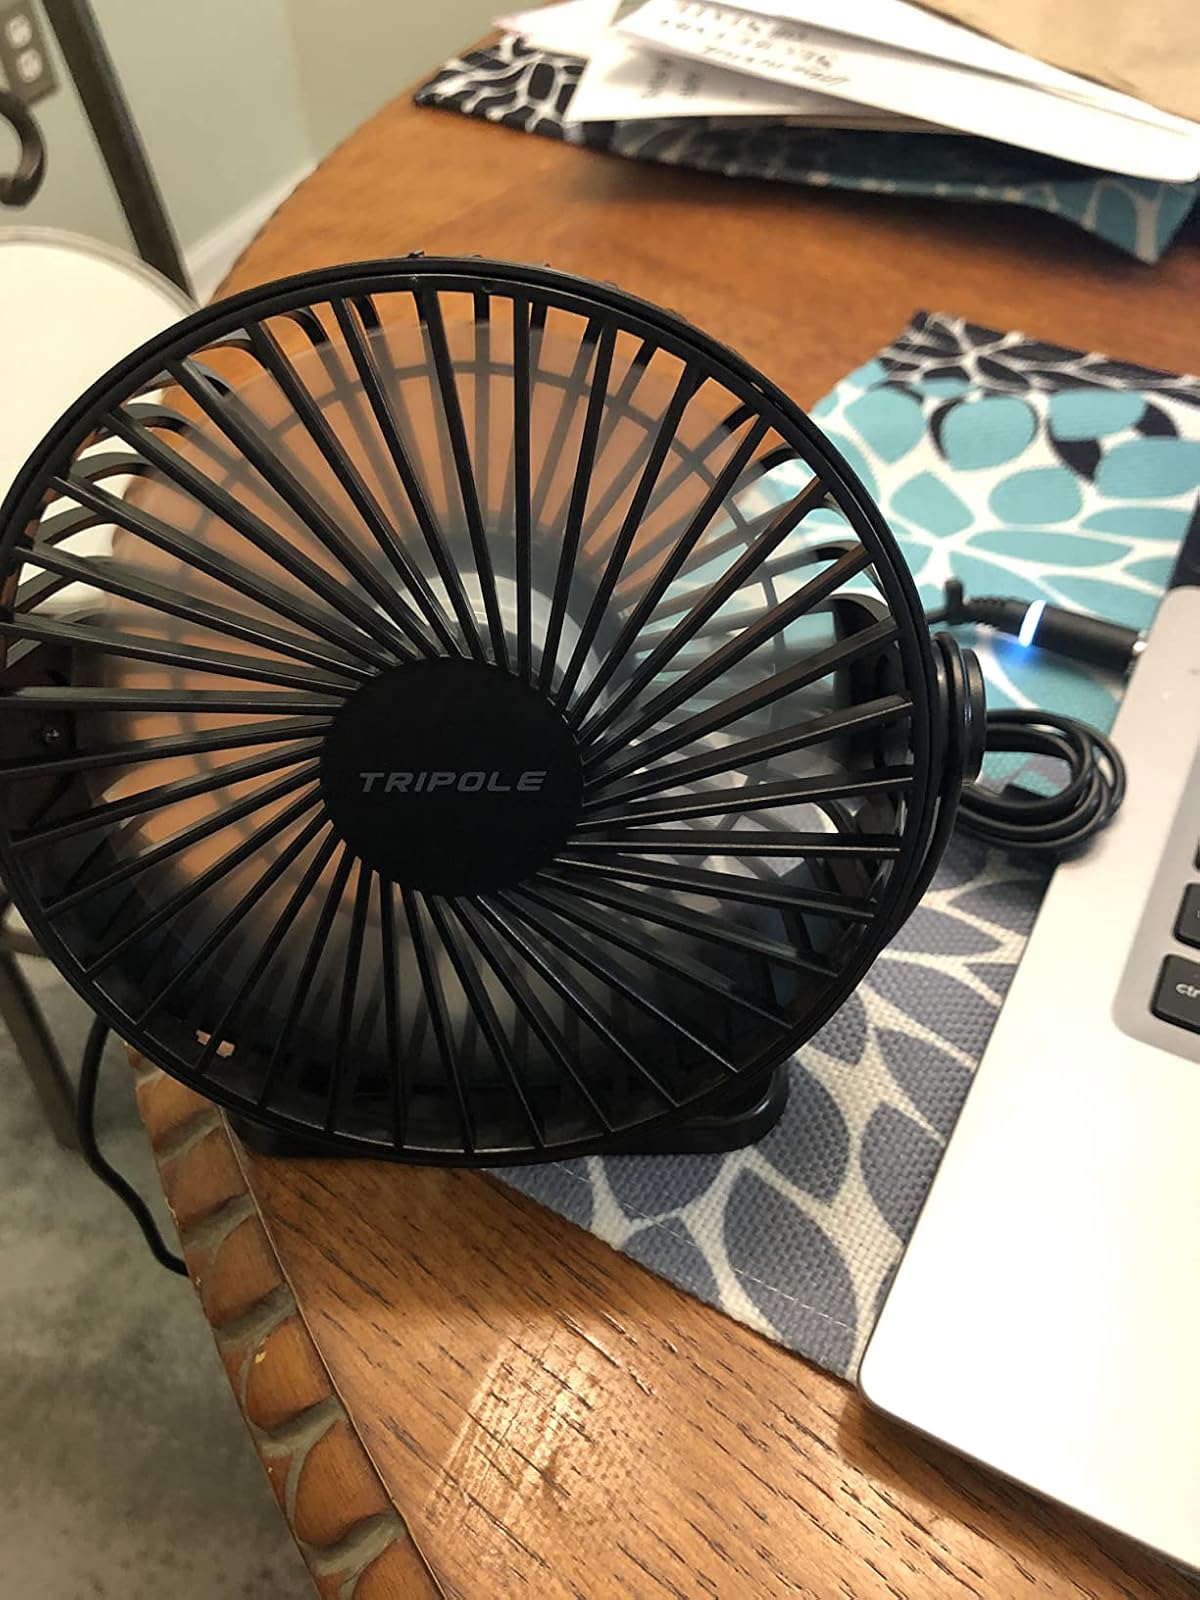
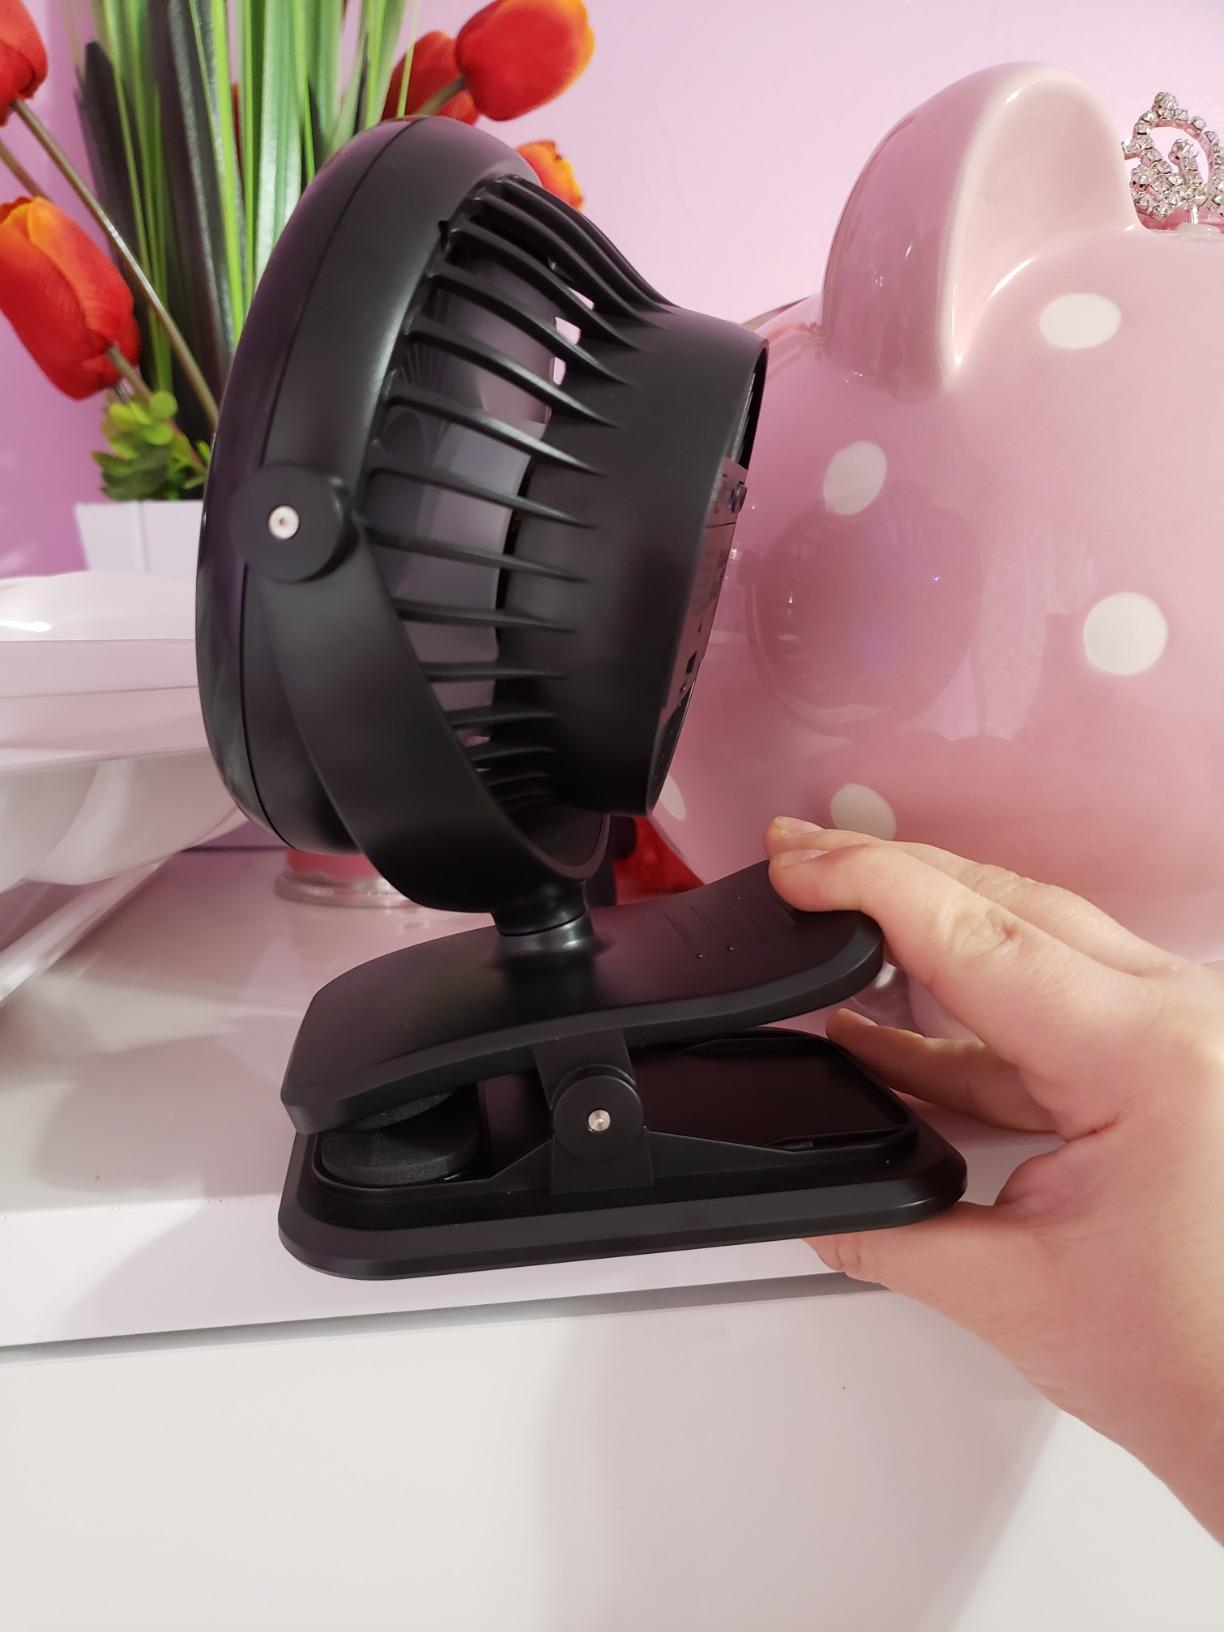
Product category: fan
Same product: no